Sonya Kitchell

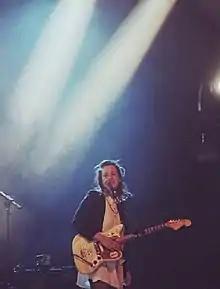
Kitchell performing in 2016.

Sonya Kitchell (born March 1, 1989, in Ashfield, MA) is an American singer-songwriter. Kitchell formed her first band and began writing music in 2001. In 2004, she signed with Velour Records and was named the second Starbucks Hear Music Artist, releasing her first international-selling record, "Words Came Back to Me" on Velour Records. She has toured globally to Japan, Europe and across the U.S. many times in support of the album.